Milford Haven Waterway

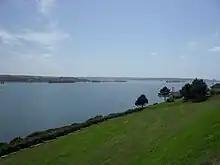
The haven viewed from the town

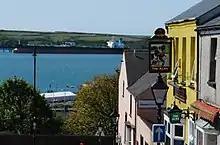
The harbour viewed from the town

Milford Haven is the largest port in Wales, and the third-largest port in the United Kingdom. Shipping operations in Milford Haven are managed by the independent Milford Haven Port Authority as a trust port. The port authority has responsibility for managing Milford Docks, Milford Marina and Pembroke Port and Ferry Terminal. In 2012, it was announced that the Milford waterway was to be declared an Enterprise Zone by the coalition government, due to its importance to the energy sector.